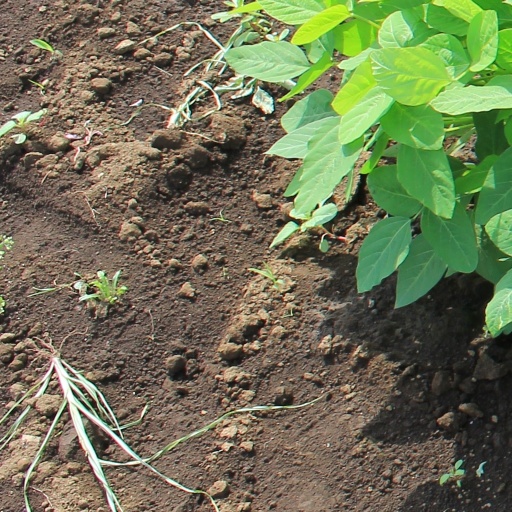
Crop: soybean